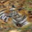
Label: tiger